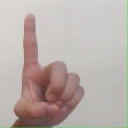
अक्षर: ड